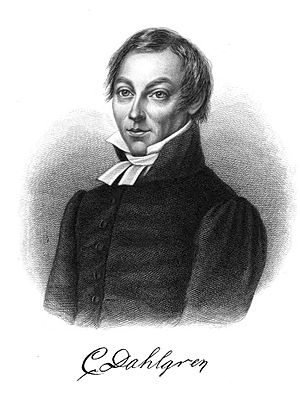
Carl Fredric Dahlgren
Carl Fredric Dahlgren (1791-1844).
Carl Fredric Dahlgren var en svensk præst og digter